Citadel of Erbil

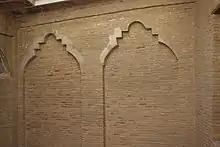
ornaments on the traditional house walls in the citadel of Erbil, Kurdistan.

The citadel is situated on a large tell – or settlement mound – of roughly oval shape that is between high. The area on top of the mound measures and is large. Natural soil has been found at a depth of below the present surface of the mound. The angle of the citadel mound's slopes is "c". 45°. Three ramps, located on the northern, eastern and southern slopes of the mound, lead up to gates in the outer ring of houses. The southern gate was the oldest and was rebuilt at least once, in 1860, and demolished in 1960. The current gate house was constructed in 1979. The eastern gate is called the Harem Gate and was used by women. It seems unclear when the northern gate was opened. One source claims that it was opened in 1924, while another observes that there were only two gates in 1944 – the southern and eastern gates.